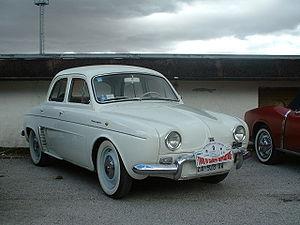
Le moteur Billancourt connu également sous le code « moteur B » ou « bloc B », est un moteur thermique automobile à combustion interne, essence quatre-temps, avec quatre cylindres en ligne chemisés, bloc en fonte, refroidi par eau, doté d'un vilebrequin à trois paliers, avec arbre à cames latéral, commandé par une distribution par pignons, puis par chaîne de distribution sur les dernières versions, avec une culasse en aluminium, huit soupapes en tête, développé et produit par Renault. La version "sportive" est appelée « moteur Ventoux ».